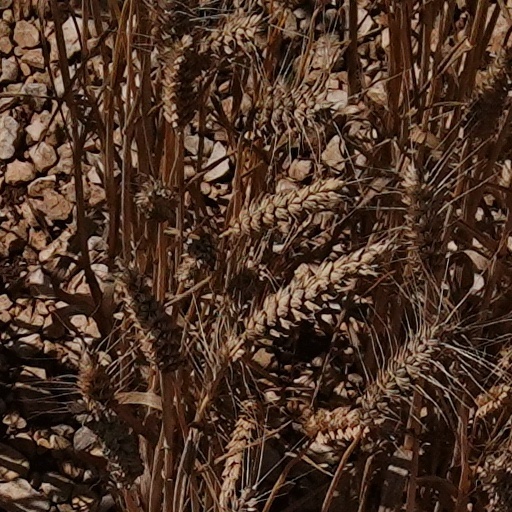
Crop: wheat